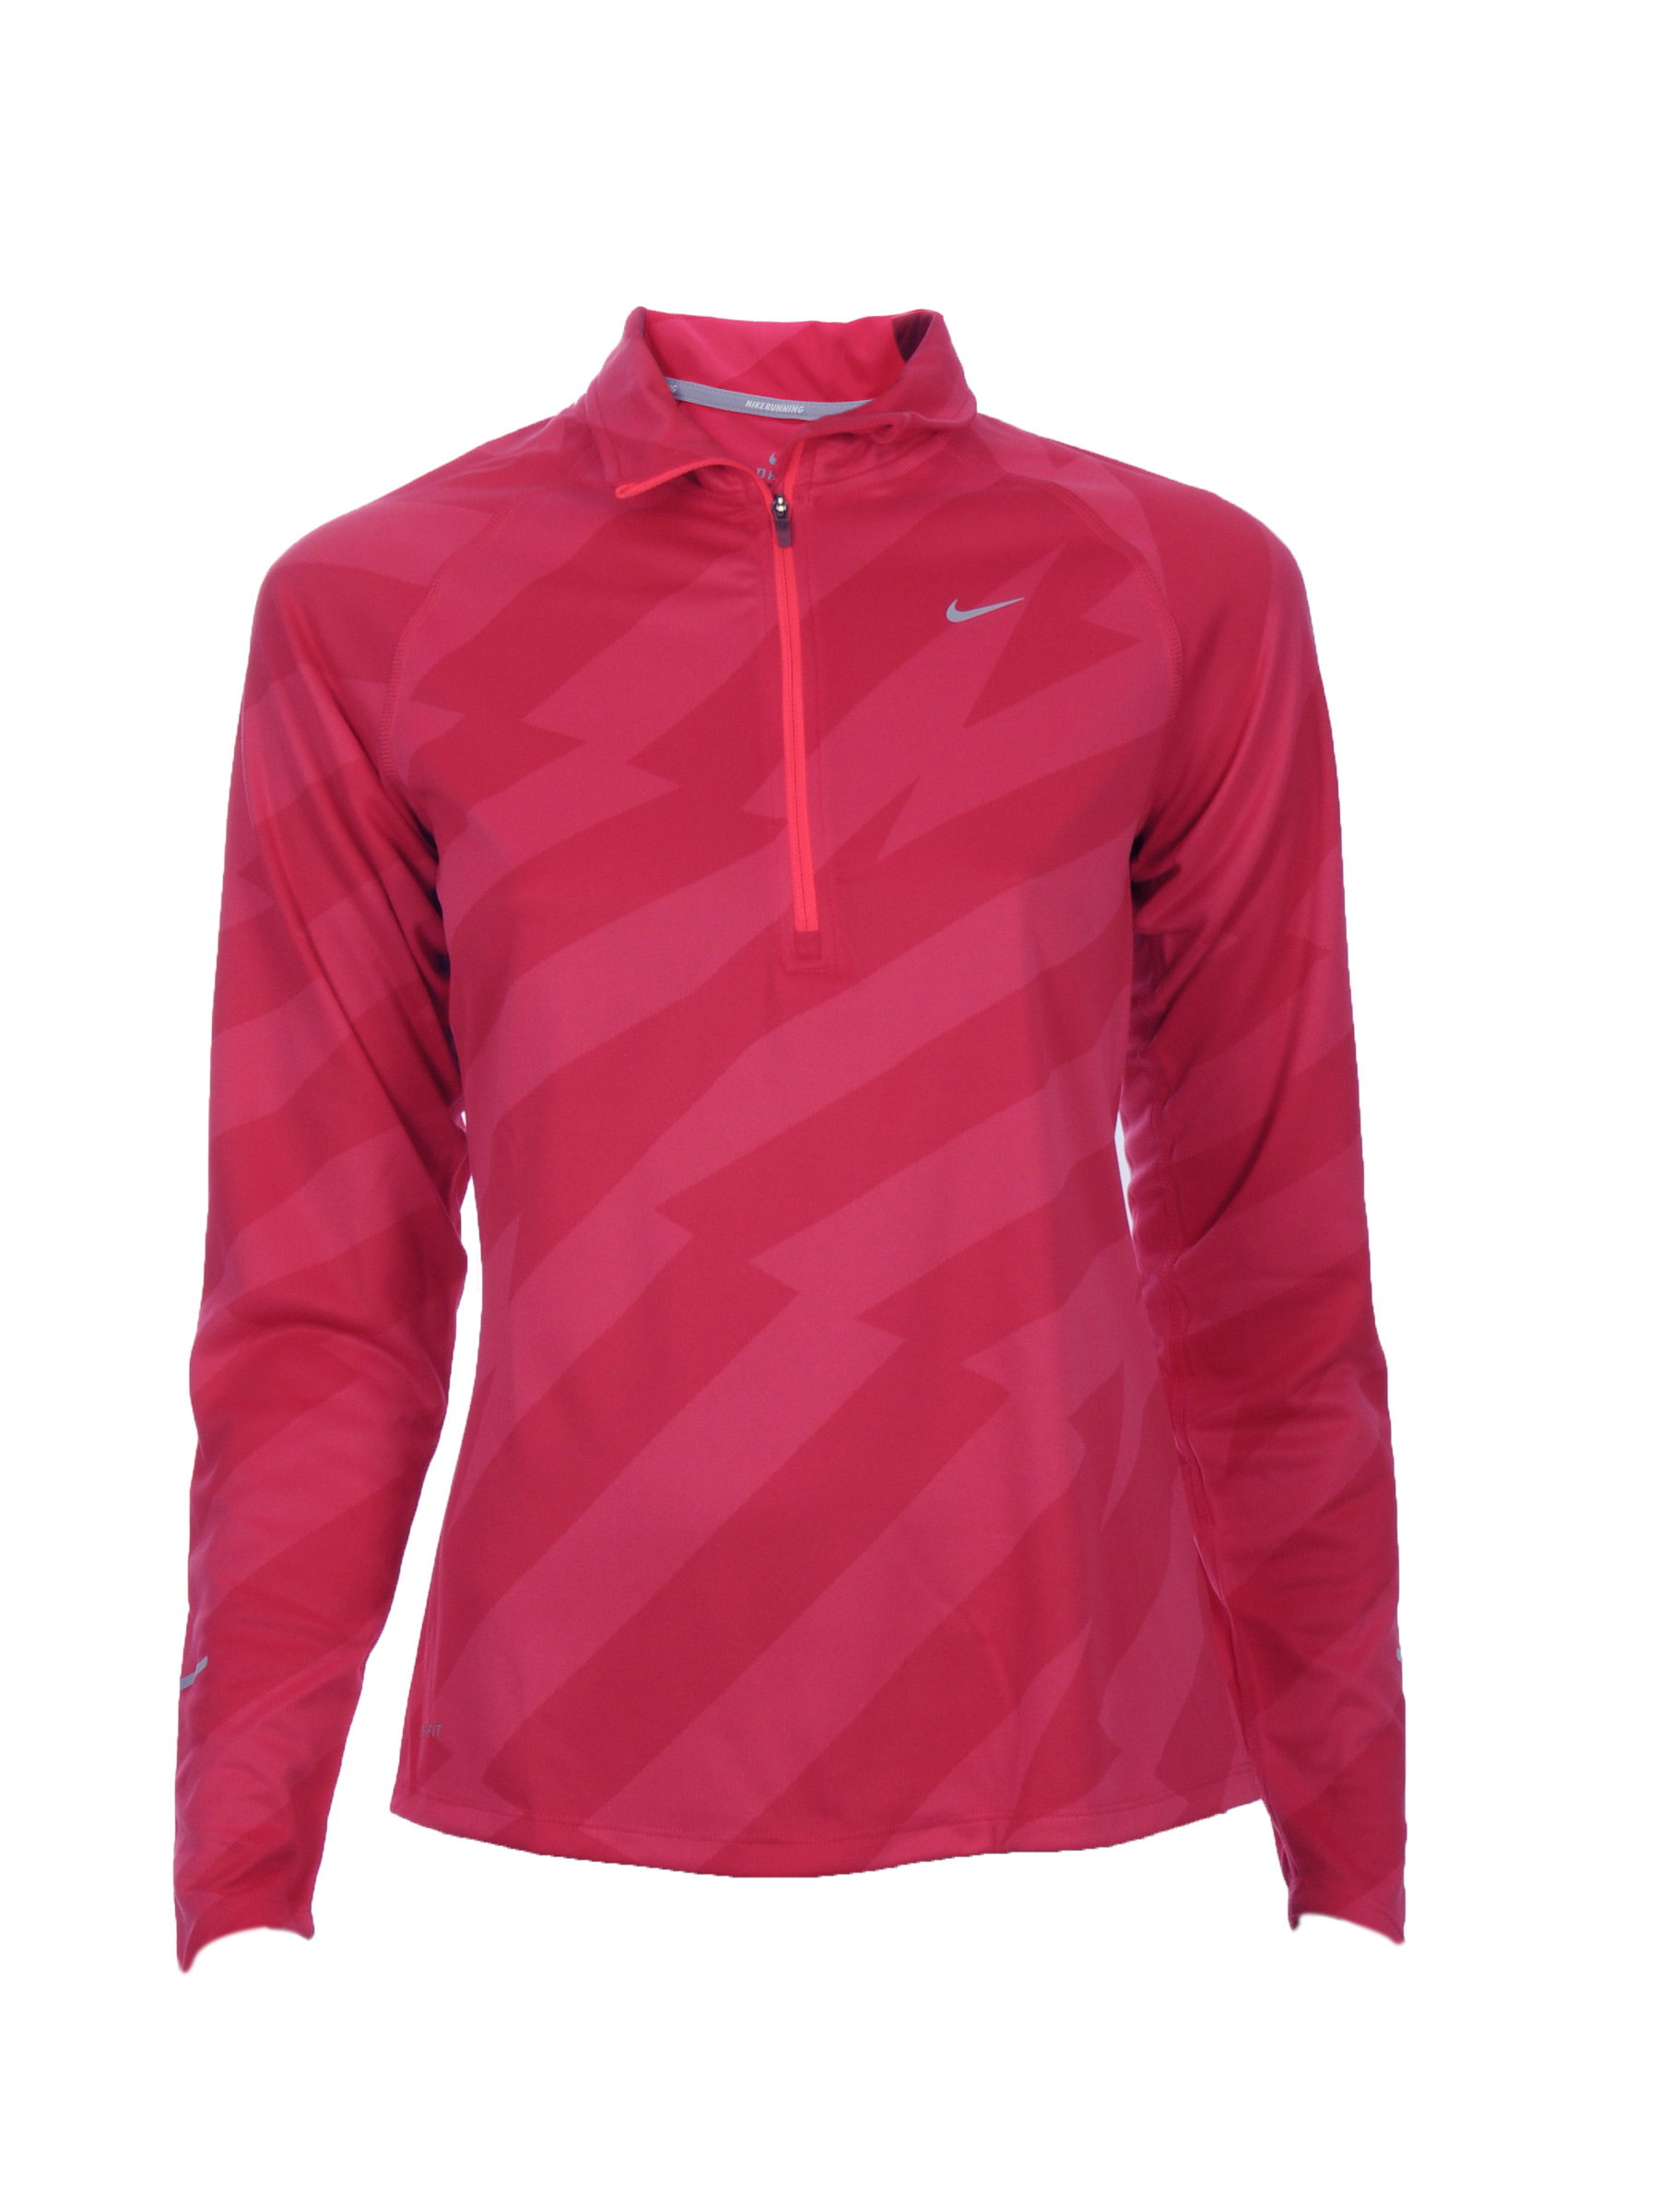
Nike Women As Element Ja Pink T-Shirt
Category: Apparel / Topwear / Tshirts
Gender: Women
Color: Pink
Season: Fall 2011
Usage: Sports